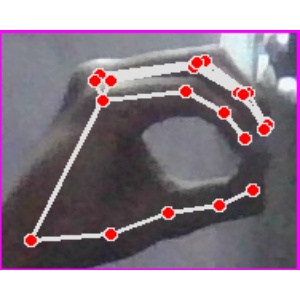
अक्षर: ठ